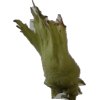
Label: peanut_shell_1x